The Gifted (film)

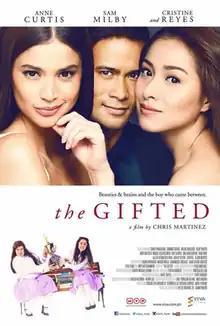
Theatrical movie poster

The Gifted is a 2014 Filipino comedy revenge-romance film written and directed by Chris Martinez. "The Gifted" was produced by Viva Films and MVP Entertainment. The film stars Anne Curtis, Sam Milby, and Cristine Reyes. It was released September 3, 2014.